Storm Arwen

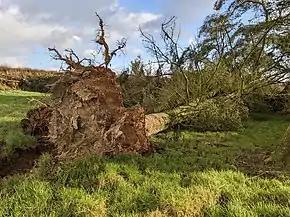
Tree blown over and uprooted on phone line

Storm Arwen was named by the Met Office on 25 November 2021. On 26 November 2021, the UK Met Office, issued what they described as a "rare red weather warning" due to a deep pressure moving southwards from the Atlantic Ocean. This forecast was of extreme wind and waves on the eastern coast of Scotland at Aberdeenshire, all the way down to the Tees Estuary in England. Red warnings for wind were issued for north-eastern parts of the UK, as well as extensive orange and yellow warnings for much of Scotland, Northern Ireland, Wales and most of England. Dangerous waves were also forecast to cause disruption to ferry services.